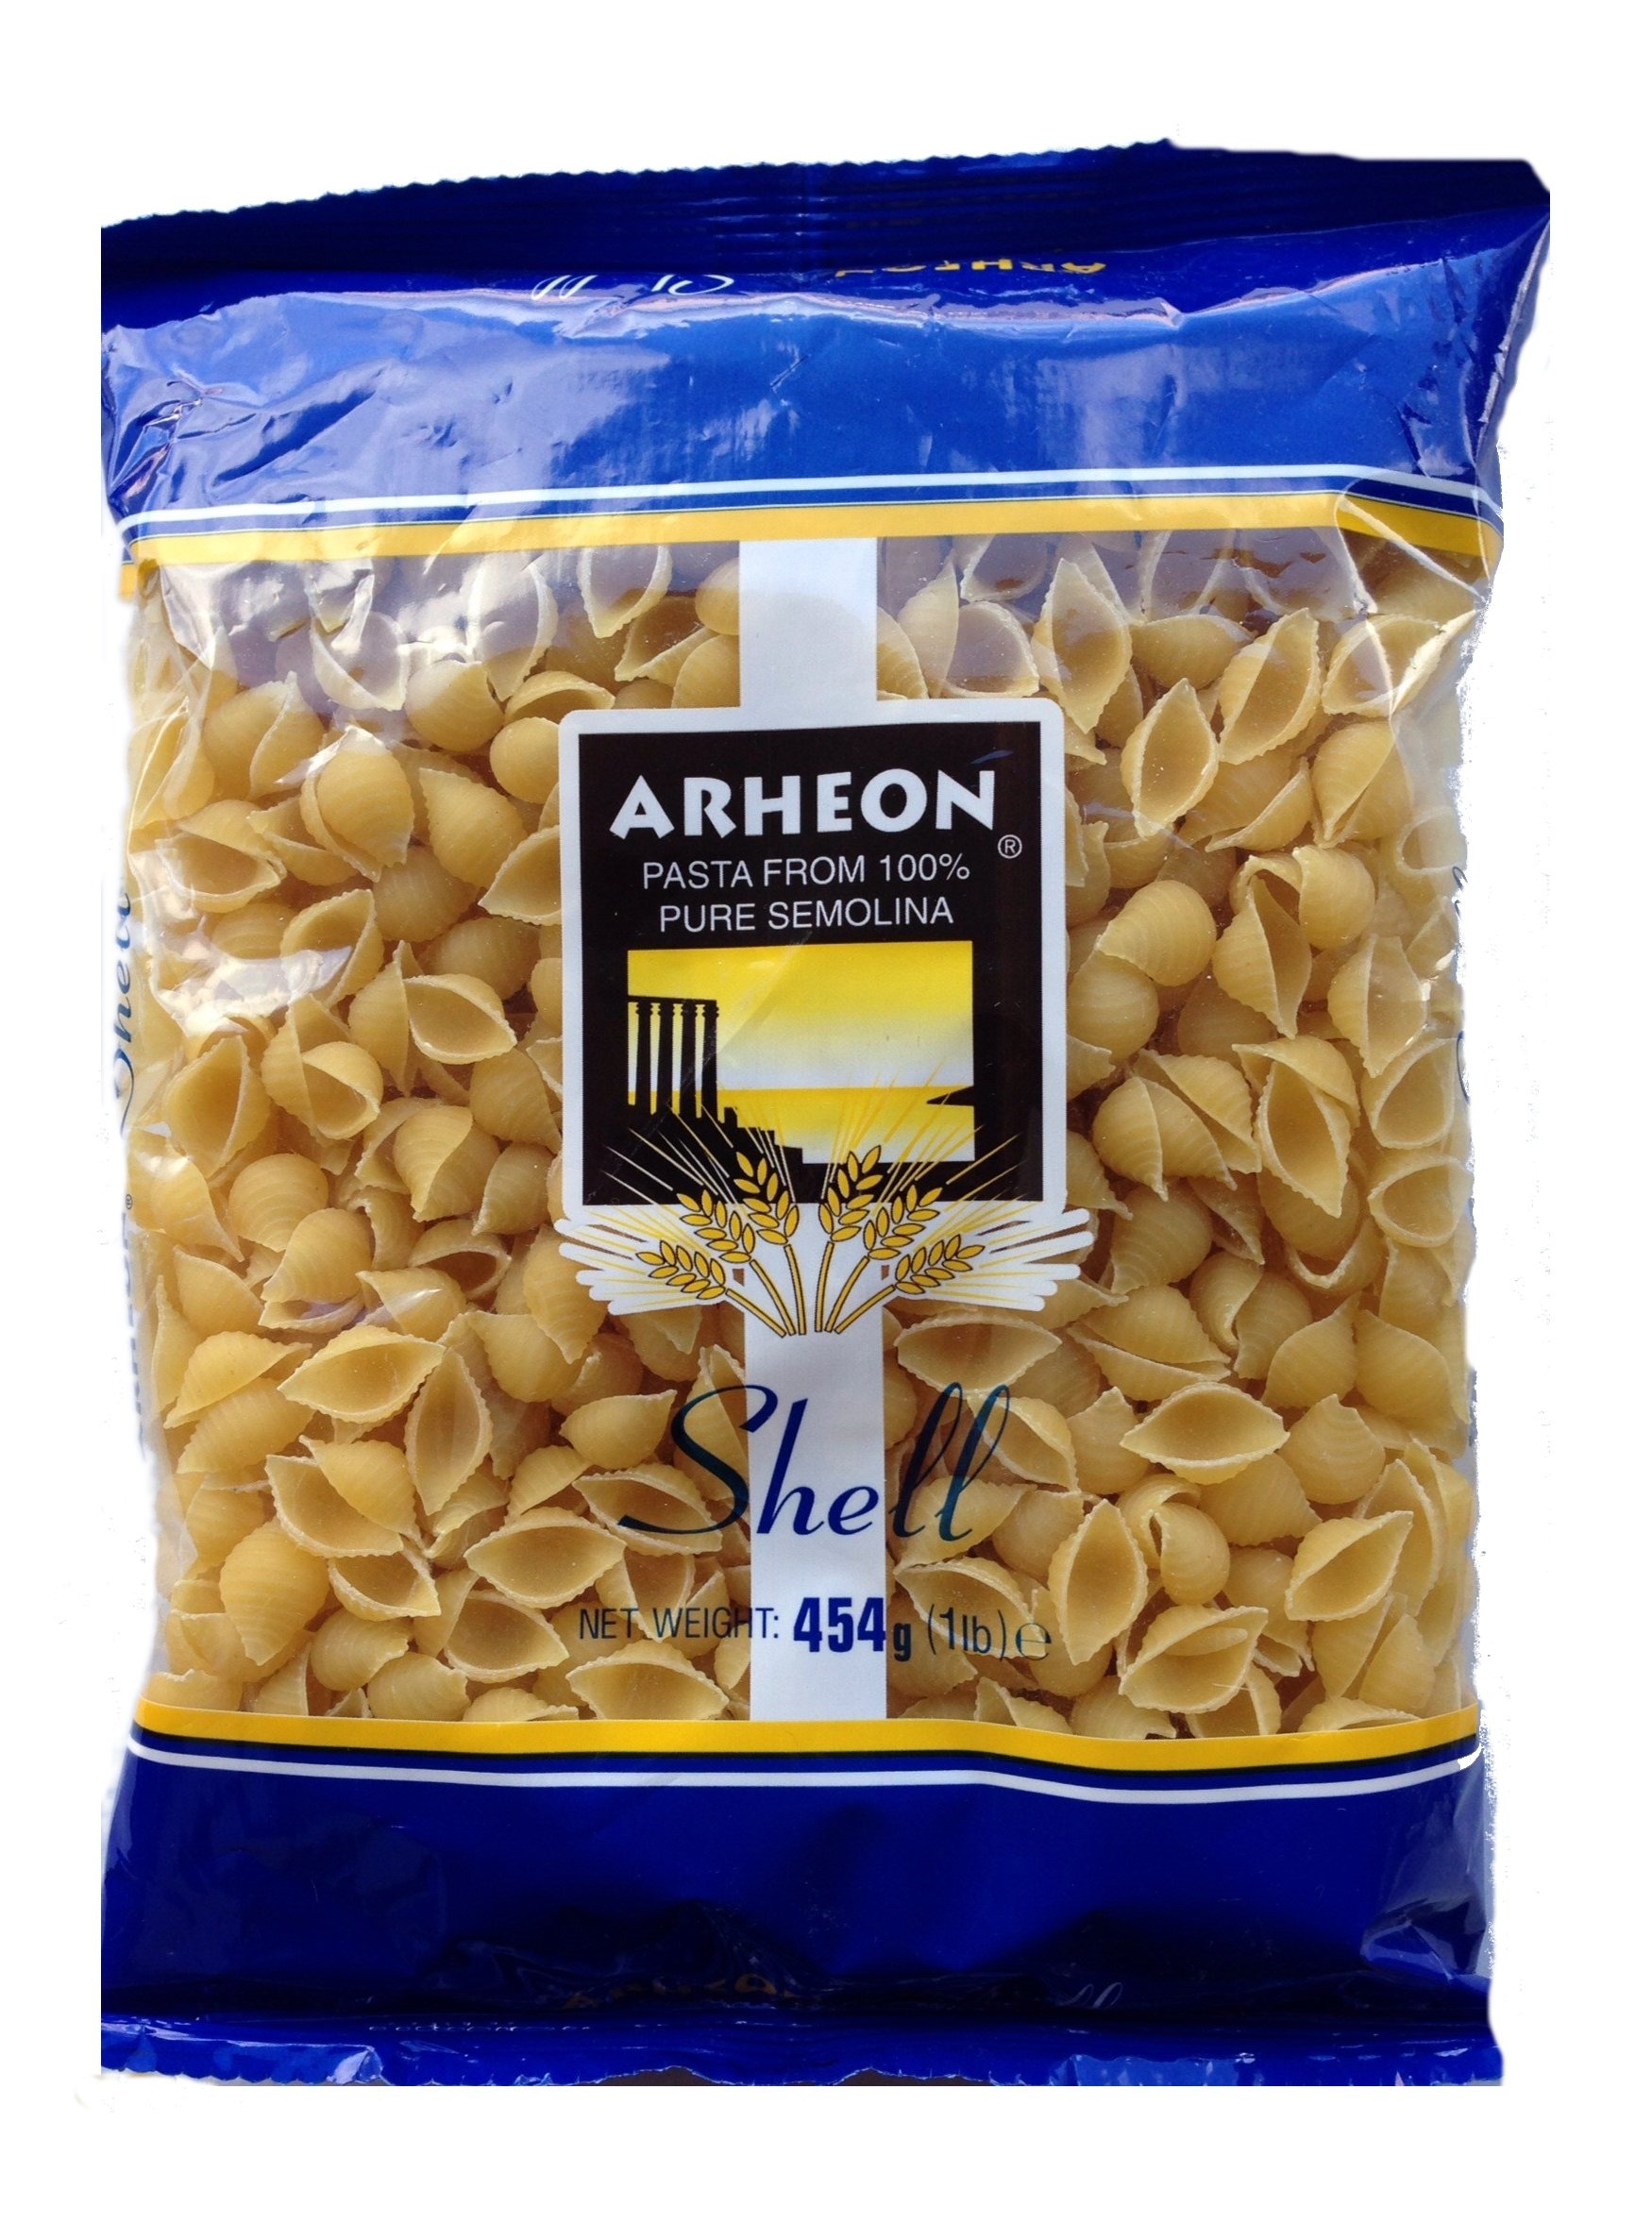
Item Name: Arheon, Pasta Shell, 16 oz
Bullet Point: Halal
Product Description: Pasta from 100% durum wheat semolina. Halal Food safe. Tel: 313-582-9100. Fax: 313-582-9800. Product of Greece.
Value: 16.0
Unit: Fl Oz

Price: 7.85